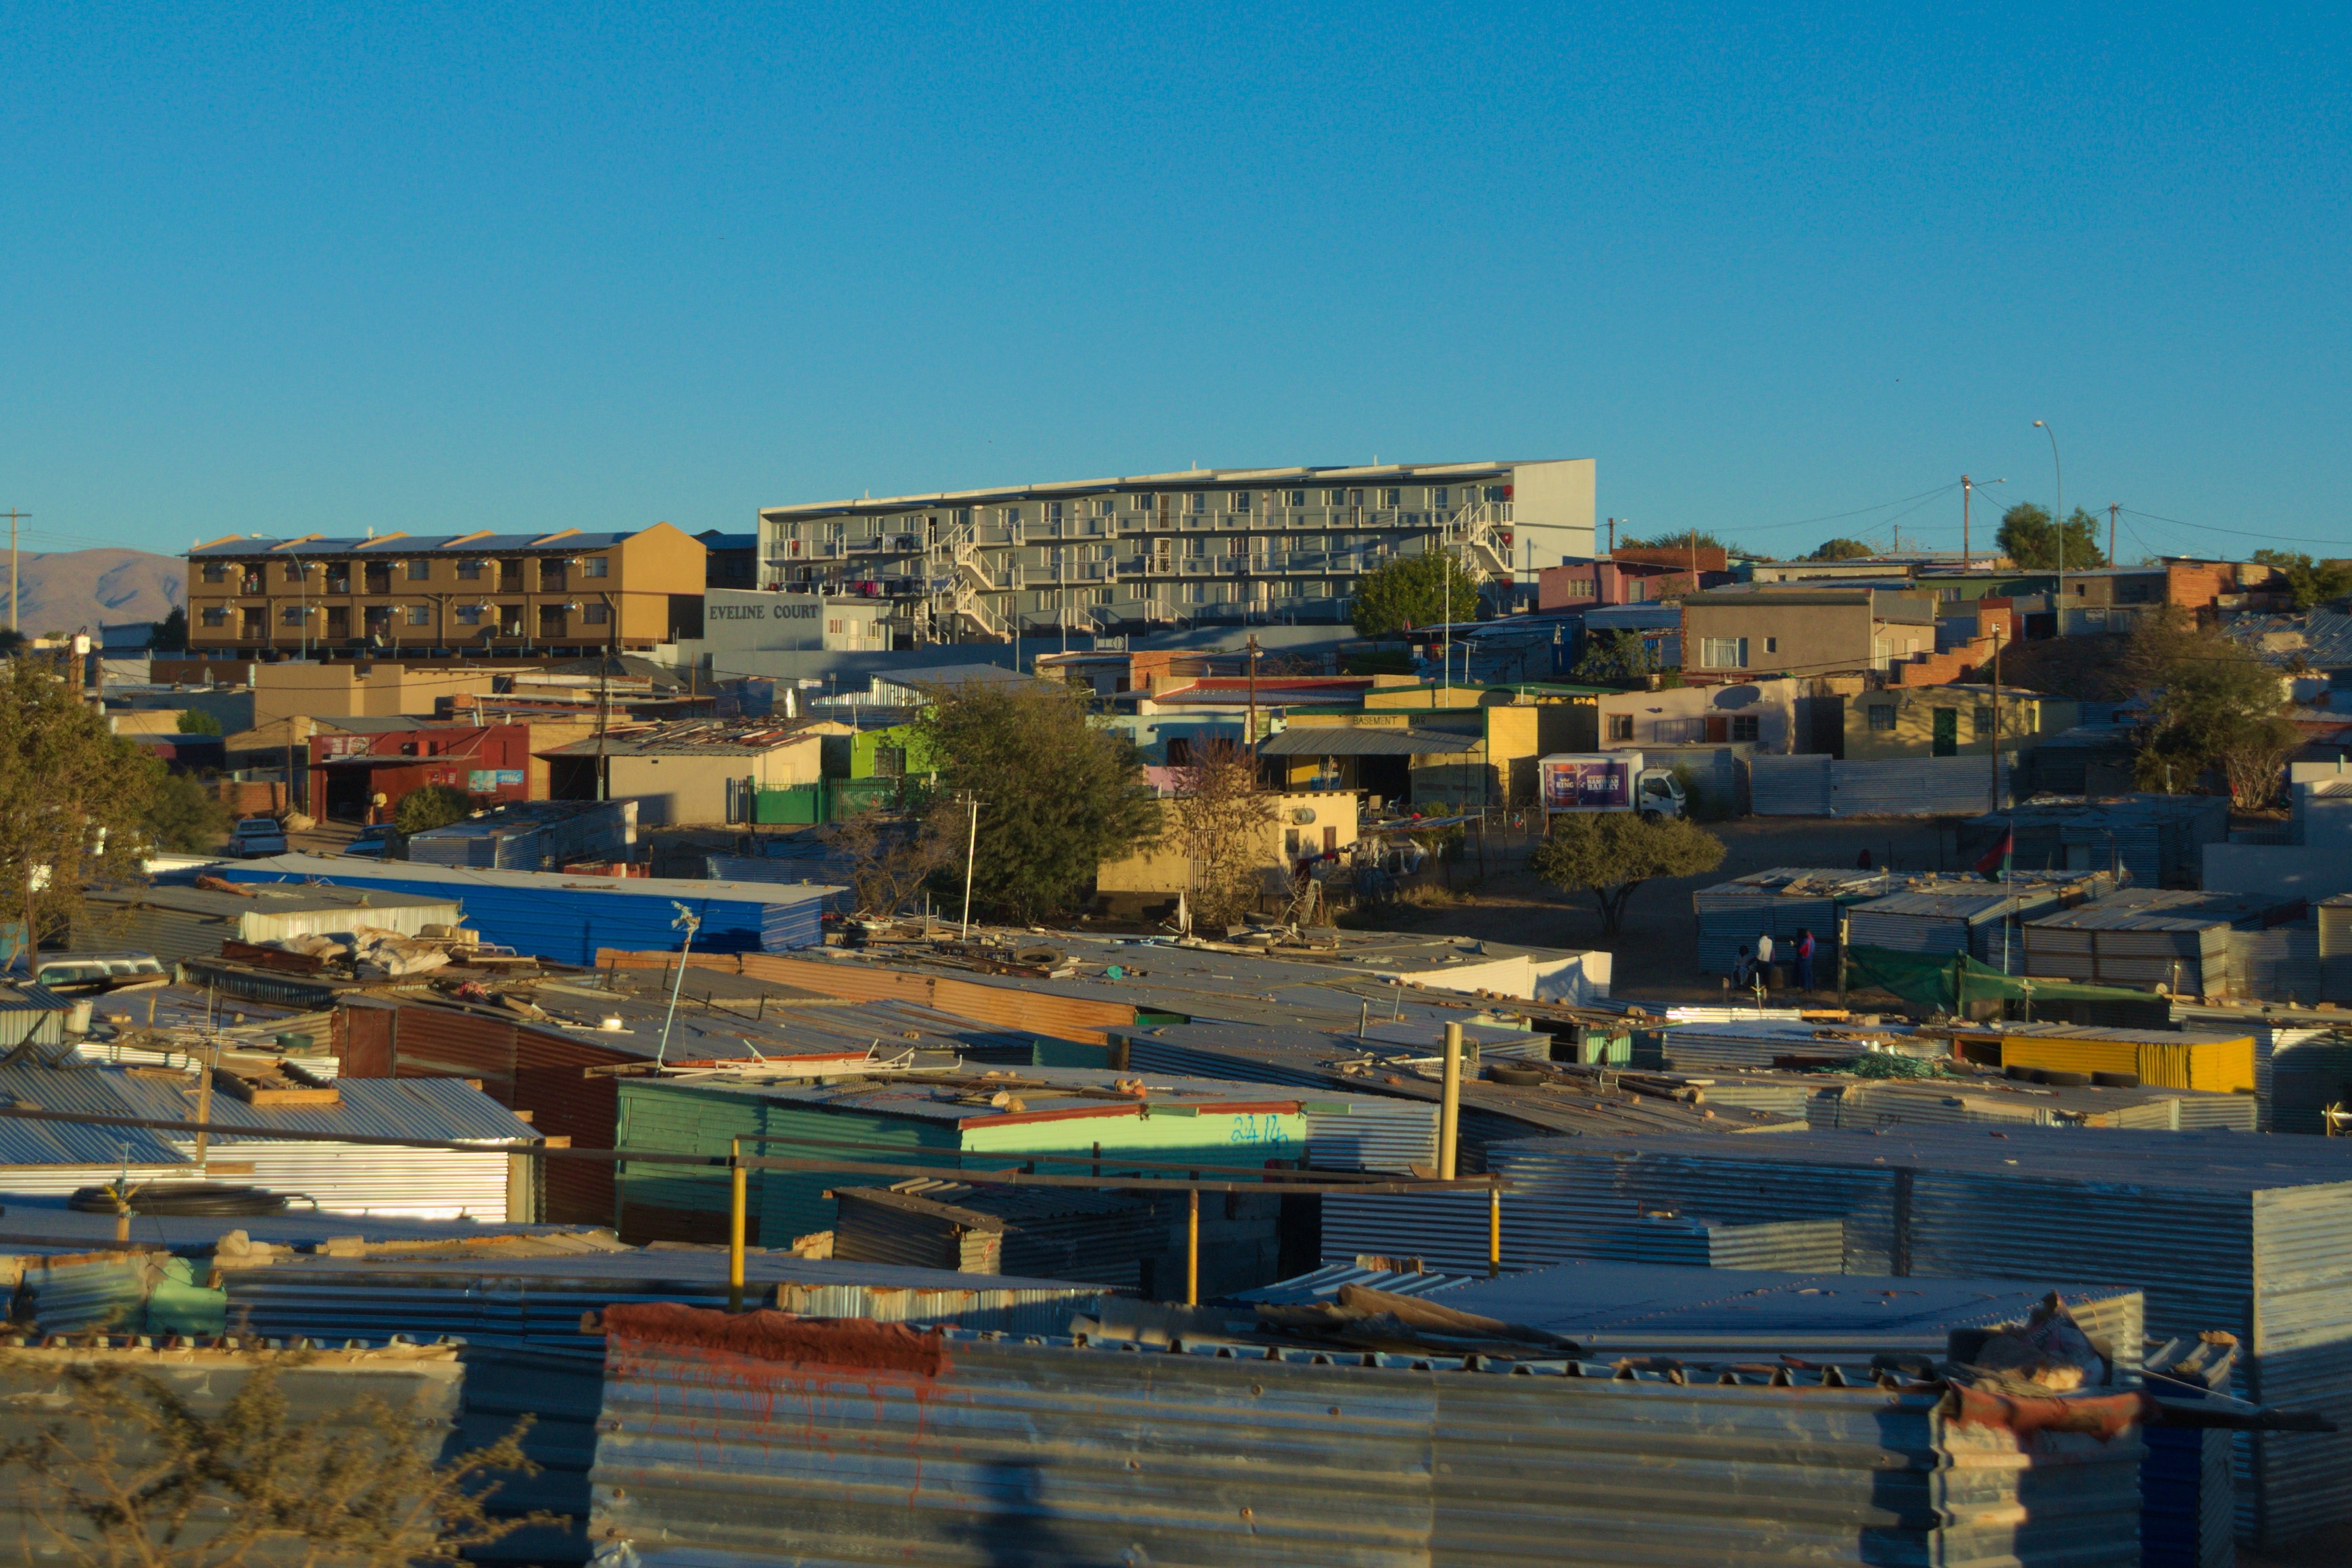
sea, coast, dock, skyline, town, city, cityscape, panorama, downtown, africa, marina, port, township, slum, barracks, namibia, aerial photography, corrugated sheet, katutura, windhoek, residential area, human settlement